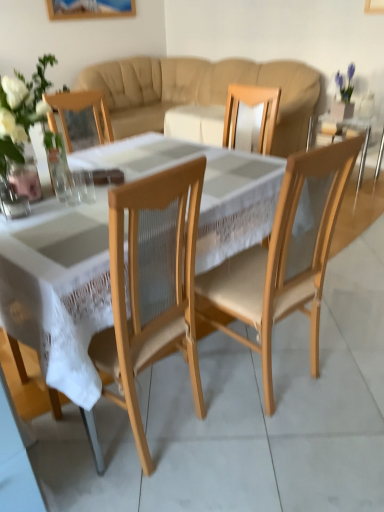
Question: Point to the vacant area between translucent glass vase at left and clear glass at center, the second tableware in the right-to-left sequence, in the image.
Answer: [(0.142, 0.407)]